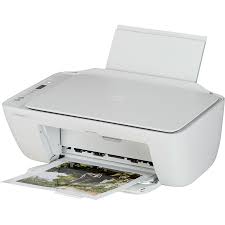
Batay it nataal bi maaŋ ciy gis Machine. Maanaam benn jumtukaay ngir, aa... photocopier , ngir photocopier, ngir plastifier, ngir defar ay bind. Maanaam boo bindoon sa bind bëgg mu nekk ñaar ba ñett, mën nga ko si dugal. Boo ko si dugalee bu génnee ñent walla juróom . Loolooy Machine photocopier. Moom nag bunt bu muy duggee, fu feuille bi di  duggee, ak bunt bu, ëe... Këyit bi di génnee.... Moom nag, am na benn, ëe... fu nu koy taalee dafa ñuul. Fin koy fayee dafa rouge, lu xonq . Moom nag dafa dafa weex, benn melo la. Léppam daa weex.